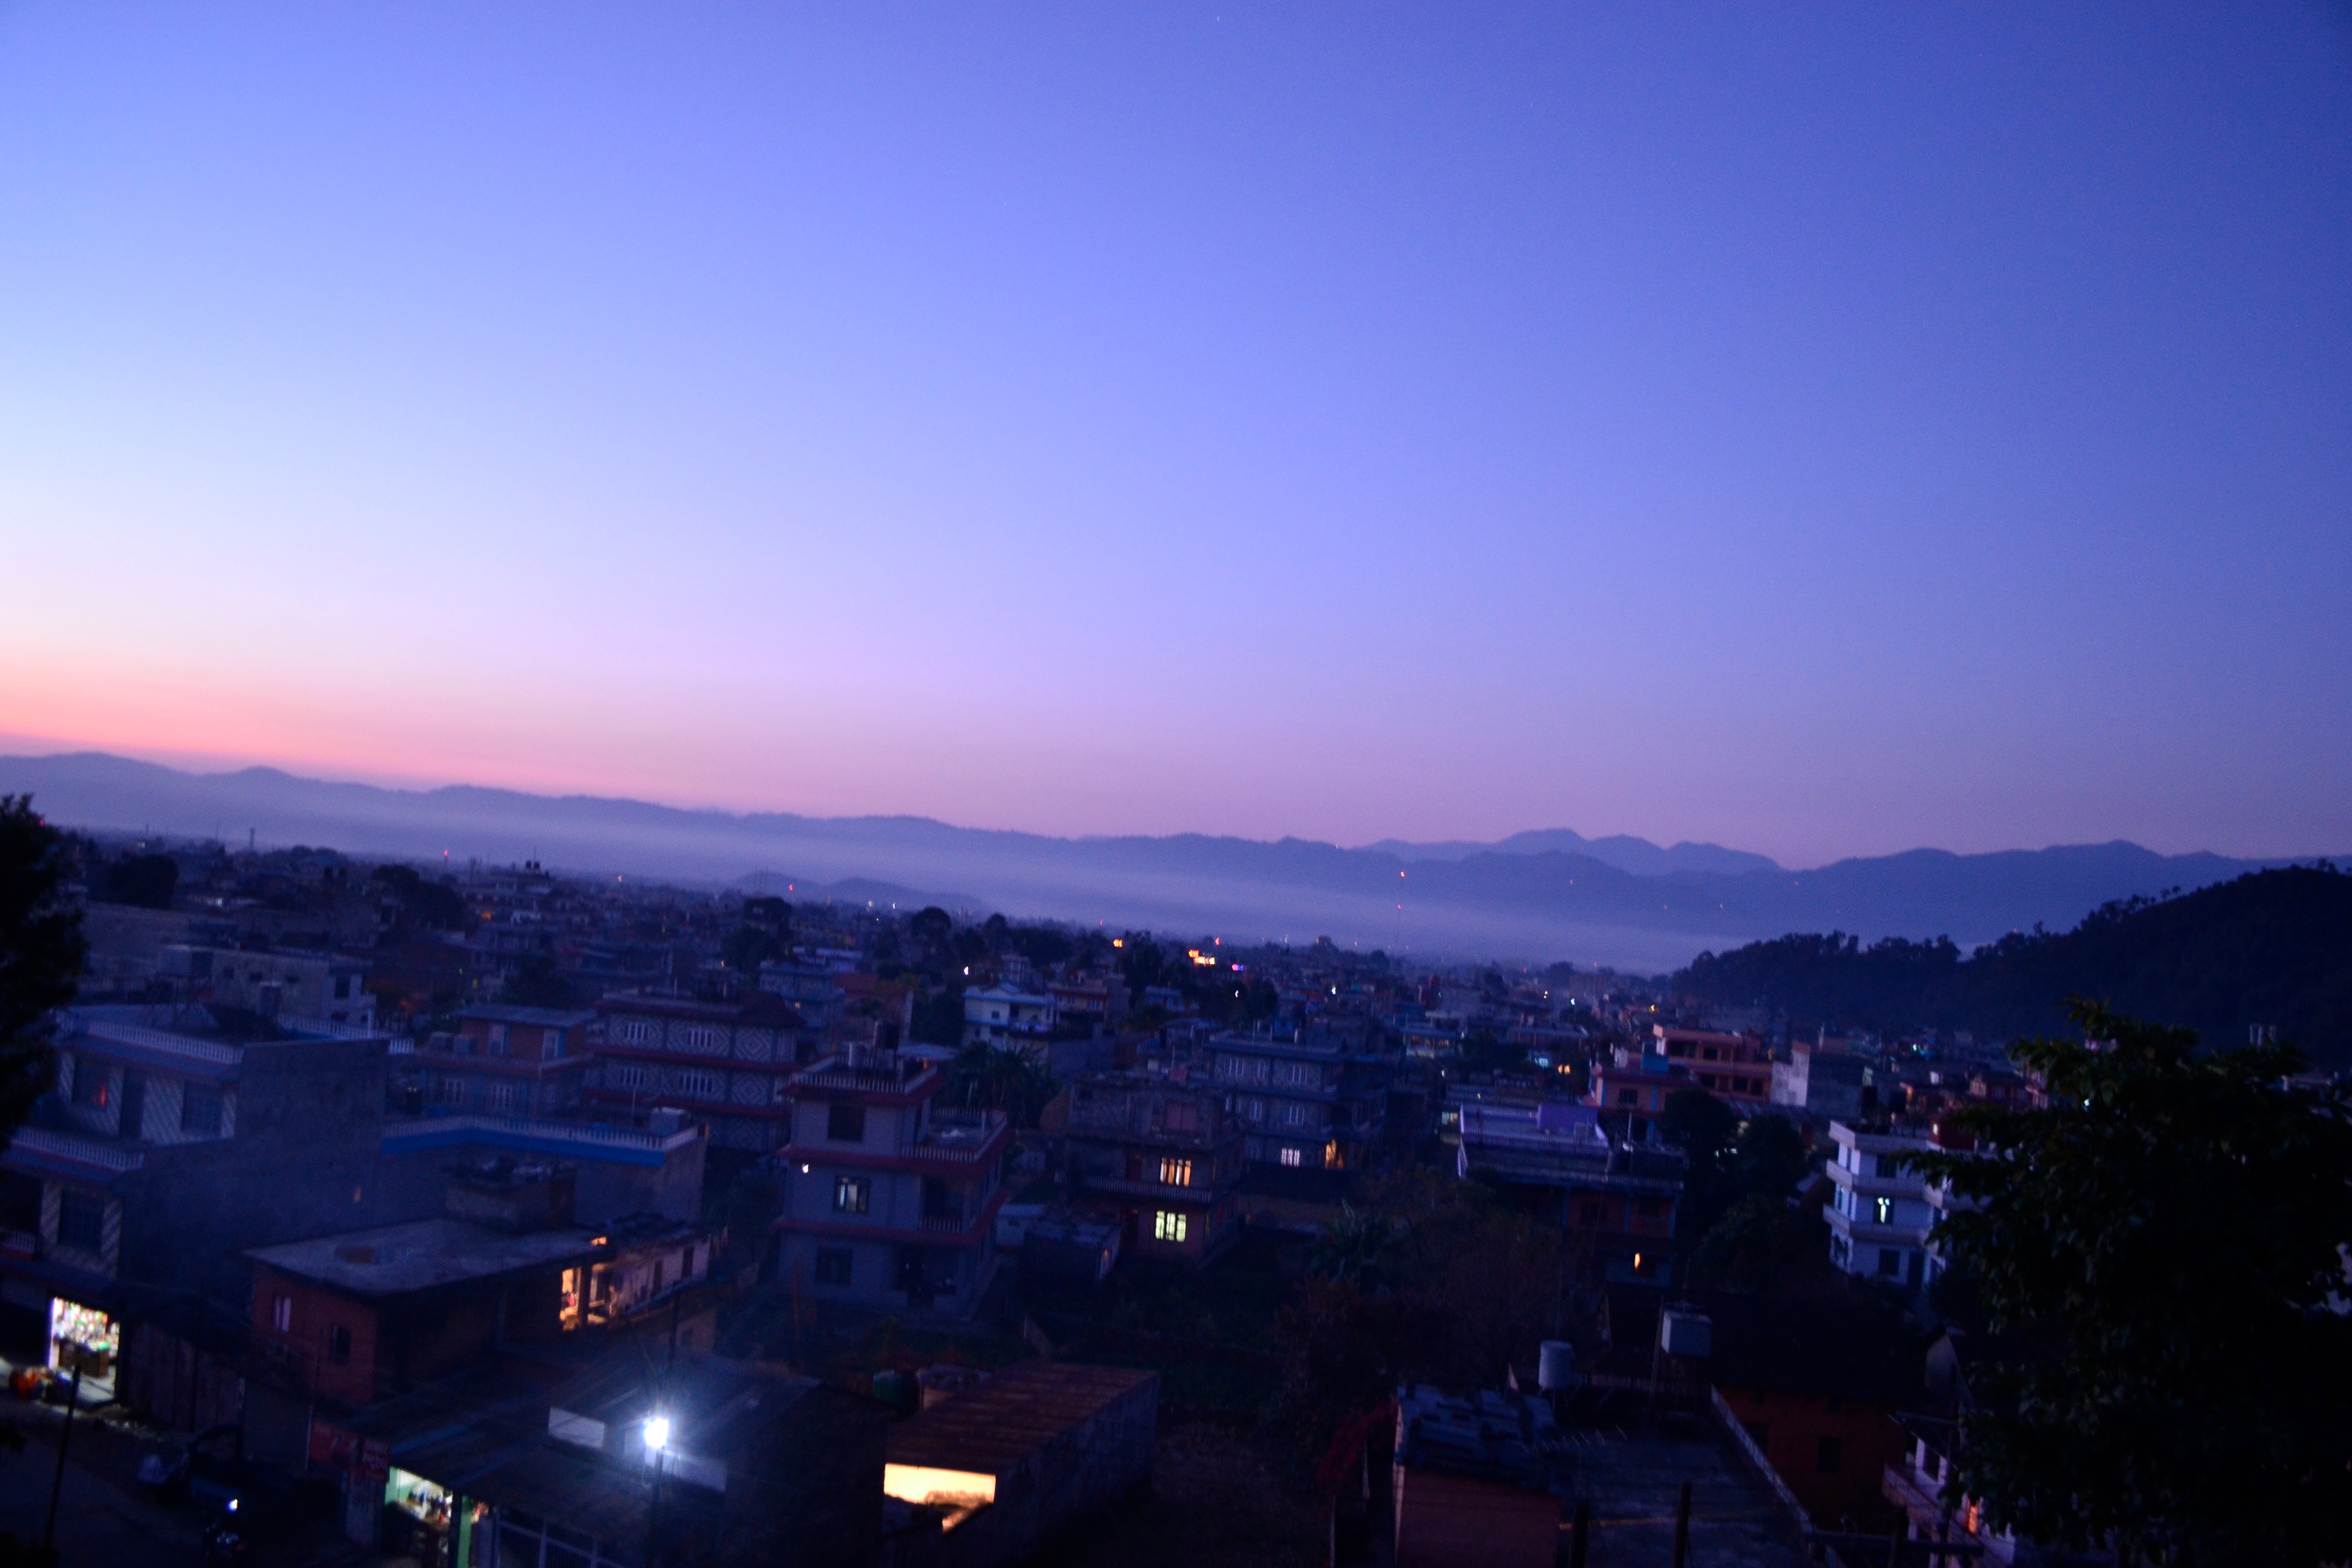
horizon, mountain, sky, sunrise, sunset, skyline, night, morning, dawn, cityscape, panorama, dusk, evening, afterglow, atmosphere of earth